Nero (Devil May Cry)

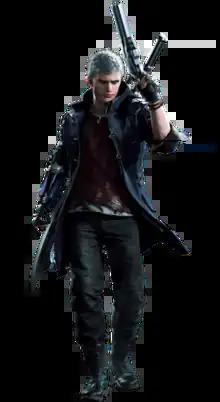
Nero as seen in "Devil May Cry 5" (2019)

is a character in "Devil May Cry", an action-adventure game series by Japanese developer and publisher Capcom. He is the nephew of original "Devil May Cry" protagonist Dante, and the son of recurring series antagonist Vergil. He first appeared in "Devil May Cry 4" as the primary protagonist. Nero, a teenager who works for the Order of the Sword, uses demonic powers inherited from Sparda to hunt demons. Nero returns as the primary protagonist in "Devil May Cry 5" to fight the demon king Urizen, a new threat. He has also appeared in printed media related to these two games. He is portrayed in voice acting and motion capture by Johnny Yong Bosch.